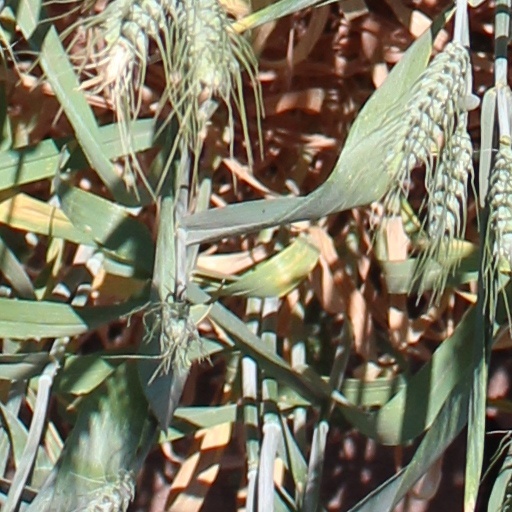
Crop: wheat